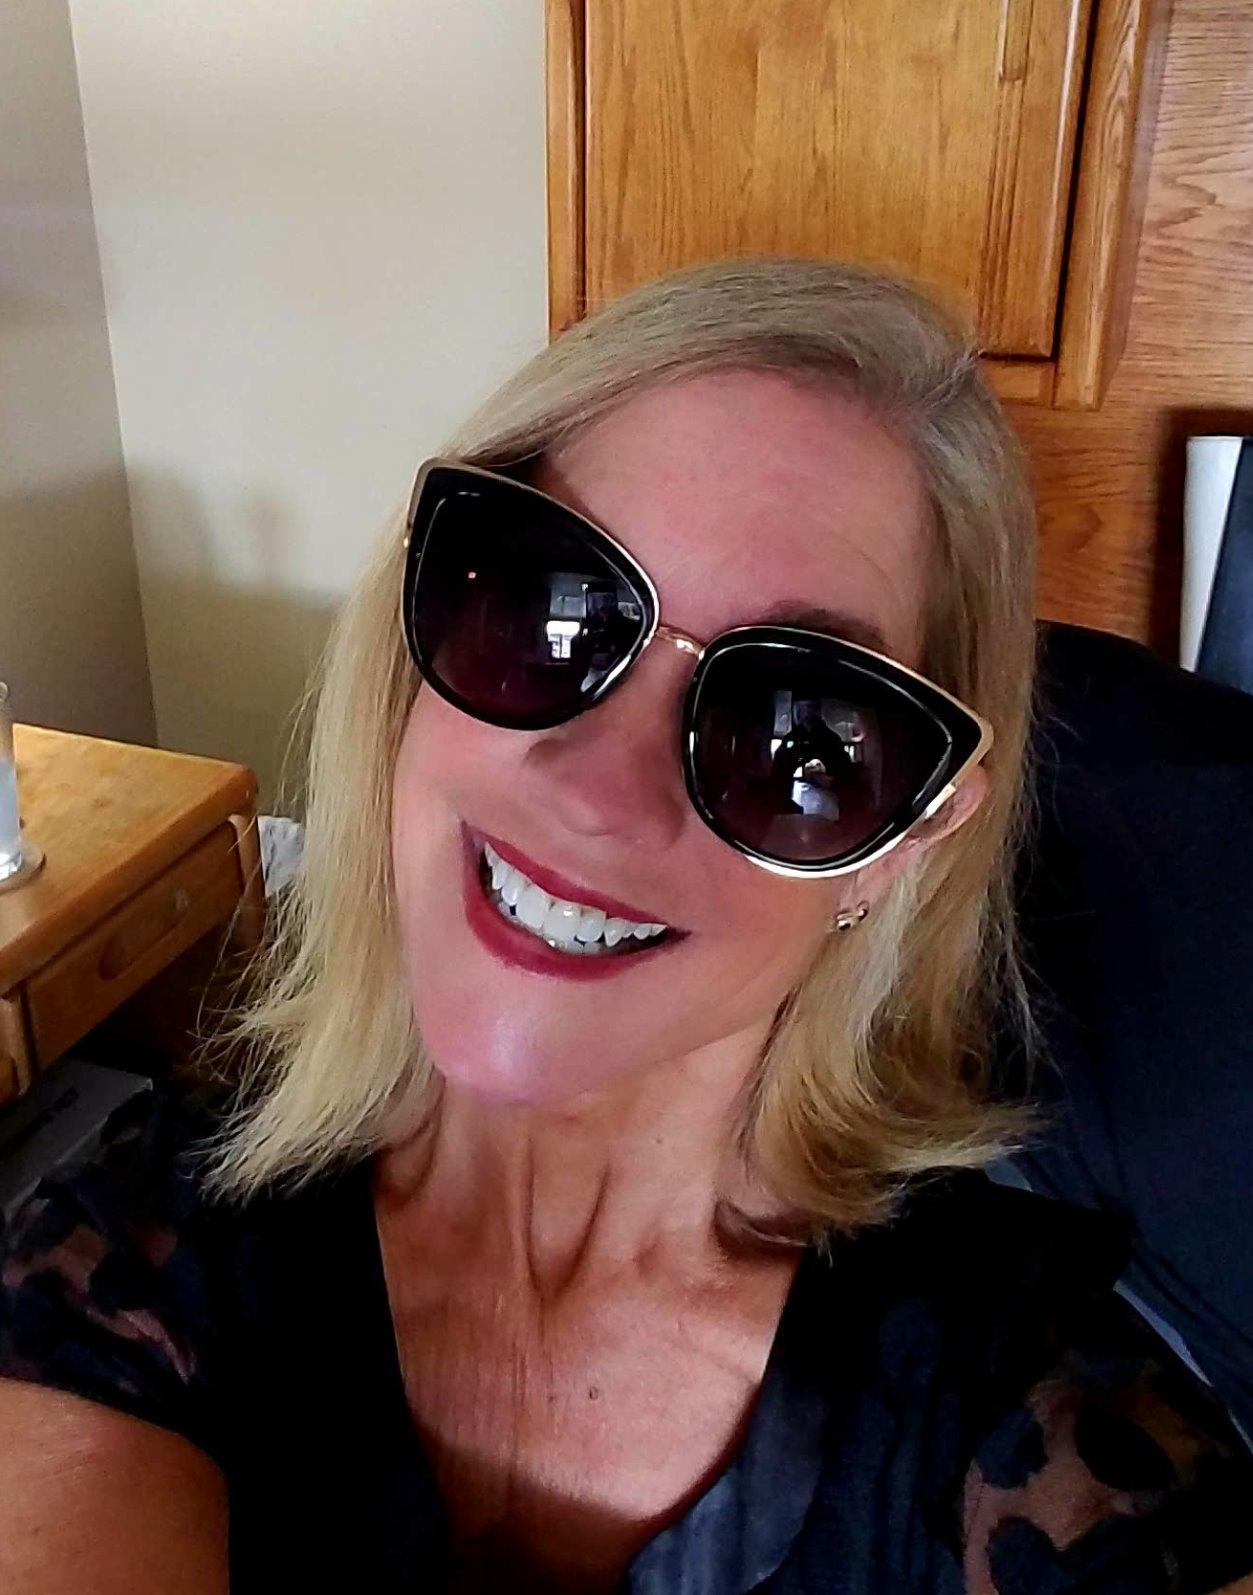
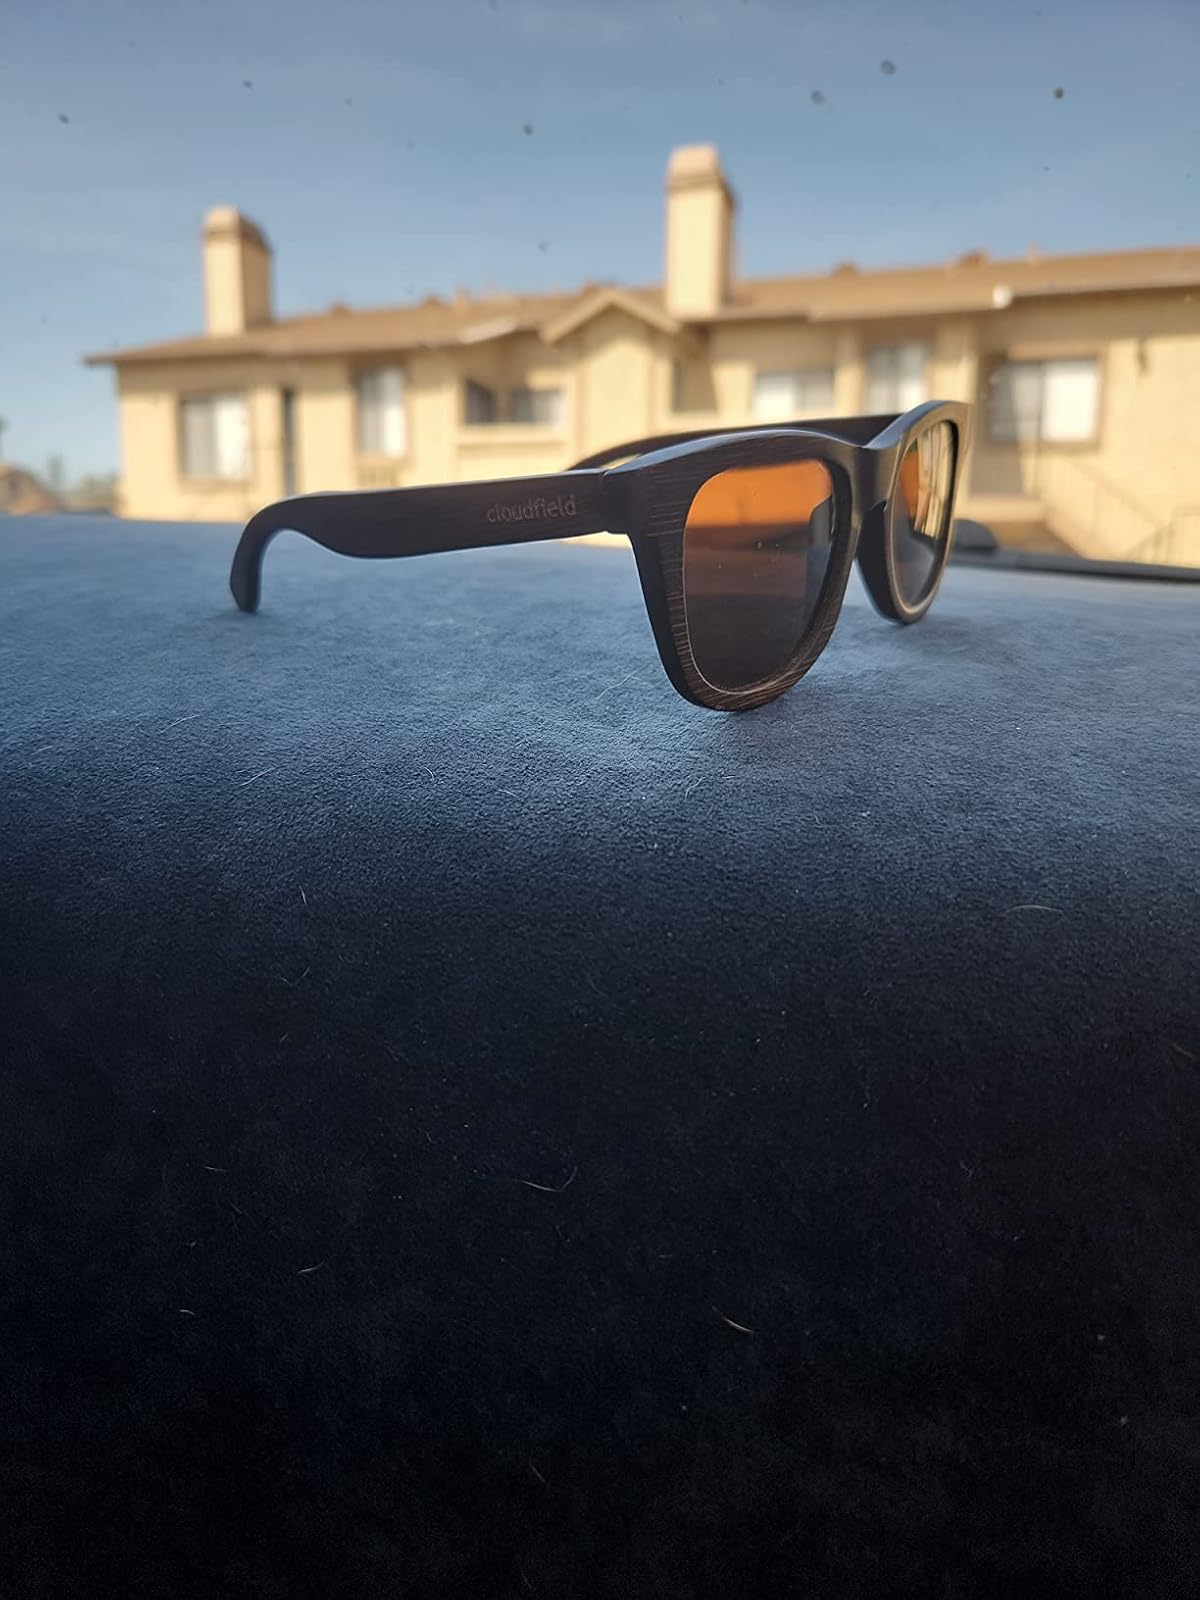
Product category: accessories_sunglasses
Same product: no